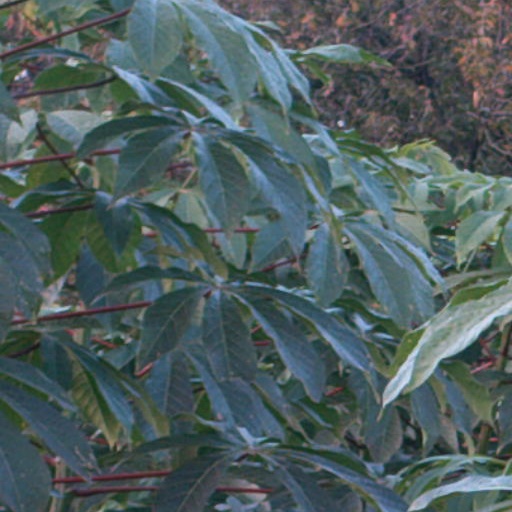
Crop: cassava